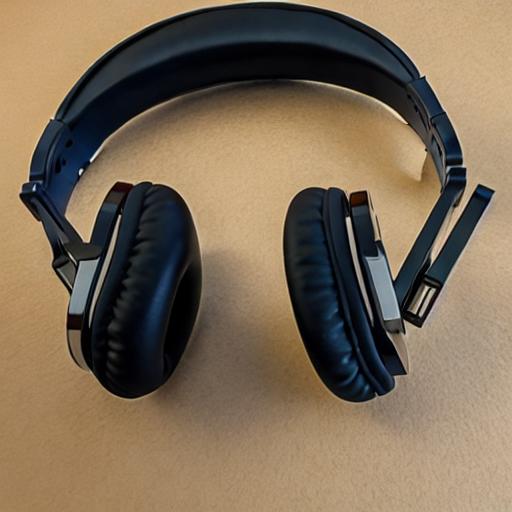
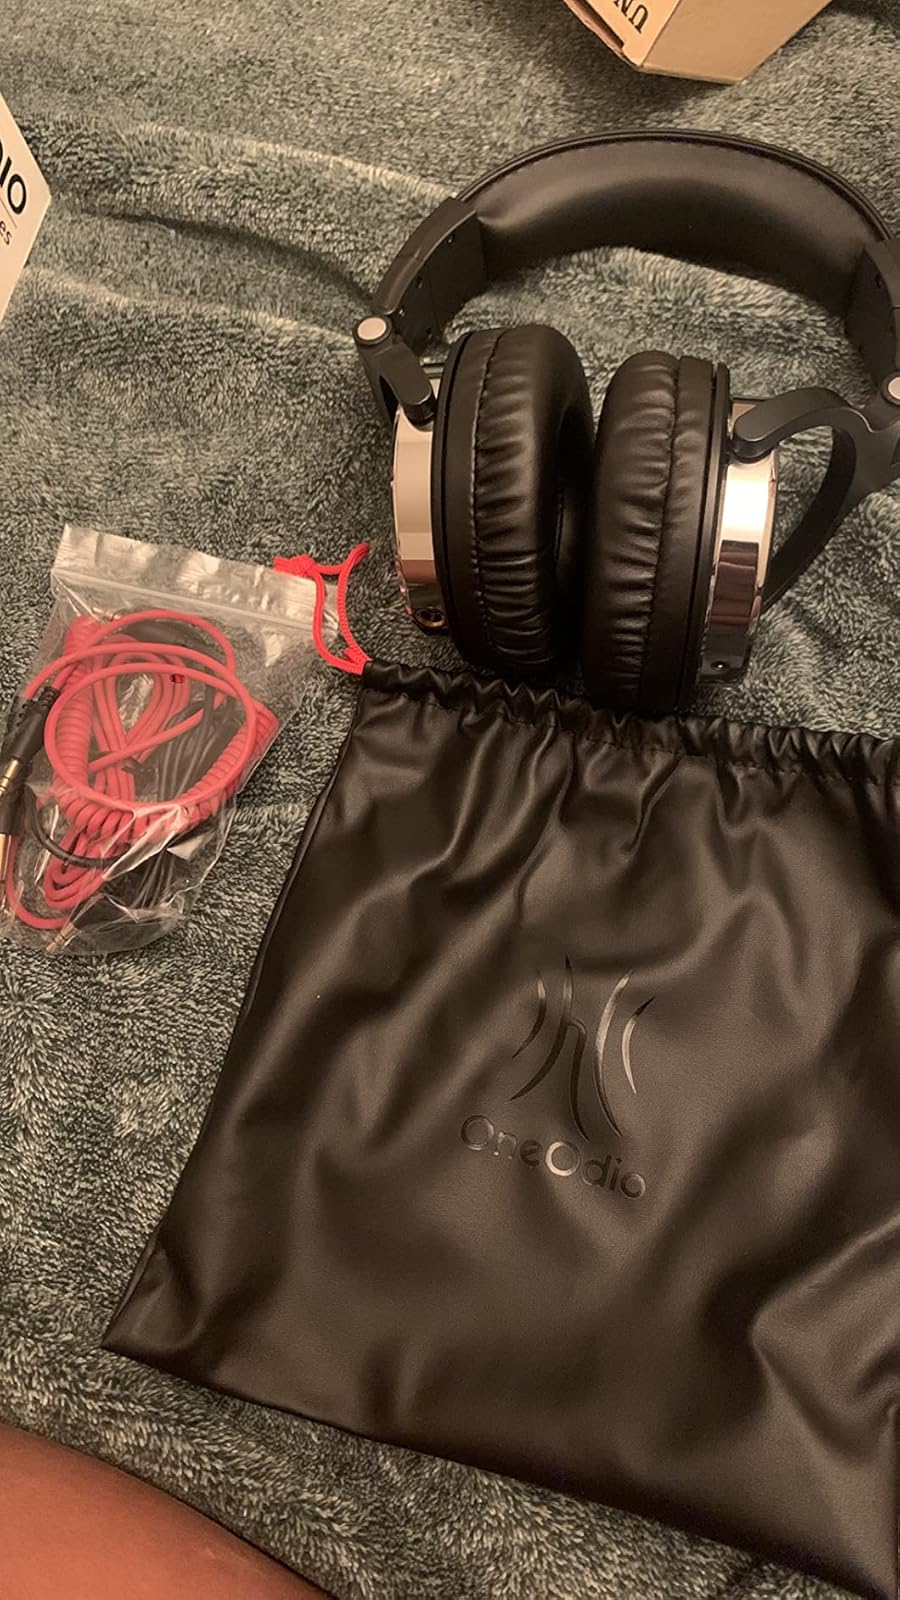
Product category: headphones
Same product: no